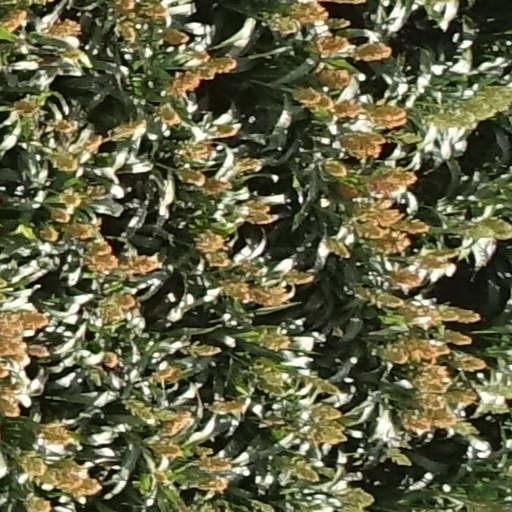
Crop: sorghum